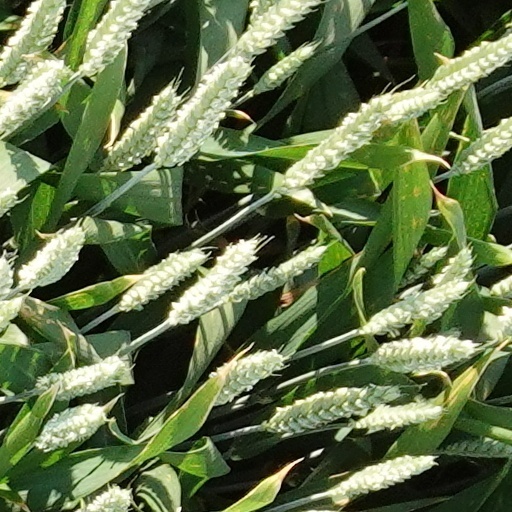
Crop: wheat